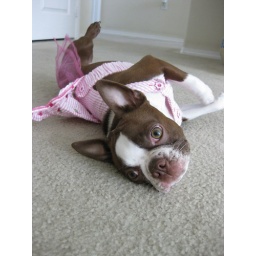
Clem in her pretty pink dress